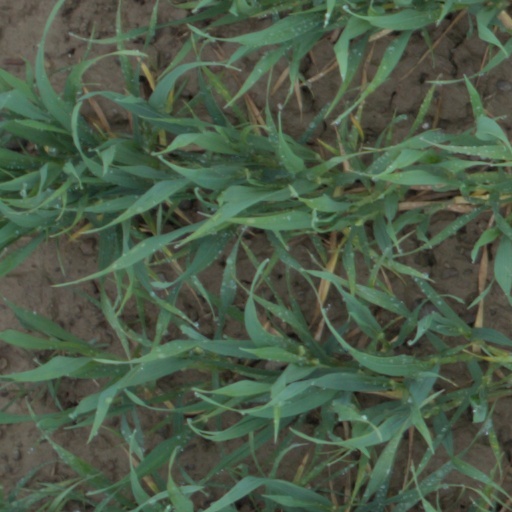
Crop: wheat